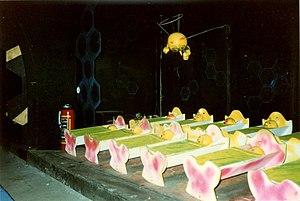
MeliparkApirama
Meli Park était un parc d'attractions situé à Adinkerque sur la commune de La Panne, dans la Province de Flandre-Occidentale, en Belgique. Le parc ouvre le 21 avril 1935 sur le thème des abeilles et du monde de l'apiculture. Il est créé par Alberic-Joseph Florizoone, industriel et apiculteur. Après 64 ans d'exploitation, la direction décide de le vendre au Studio 100 en octobre 1999 et le parc est désormais nommé Plopsaland.
Het Bos van Plop est un parcours scénique de type barque scénique du parc d'attractions belge Plopsaland.